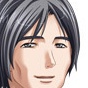
Portrait style: Anime Portrait